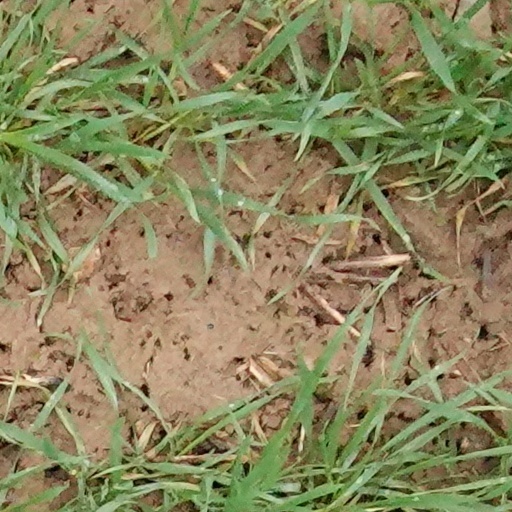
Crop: wheat